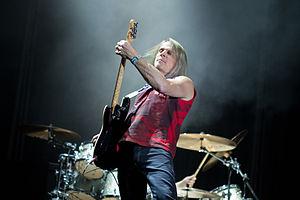
Steven J. Morse est un guitariste américain né le 28 juillet 1954 à Hamilton, Ohio. Souvent considéré comme un guitar hero, il est notamment connu pour être le guitariste de Deep Purple depuis 1995.